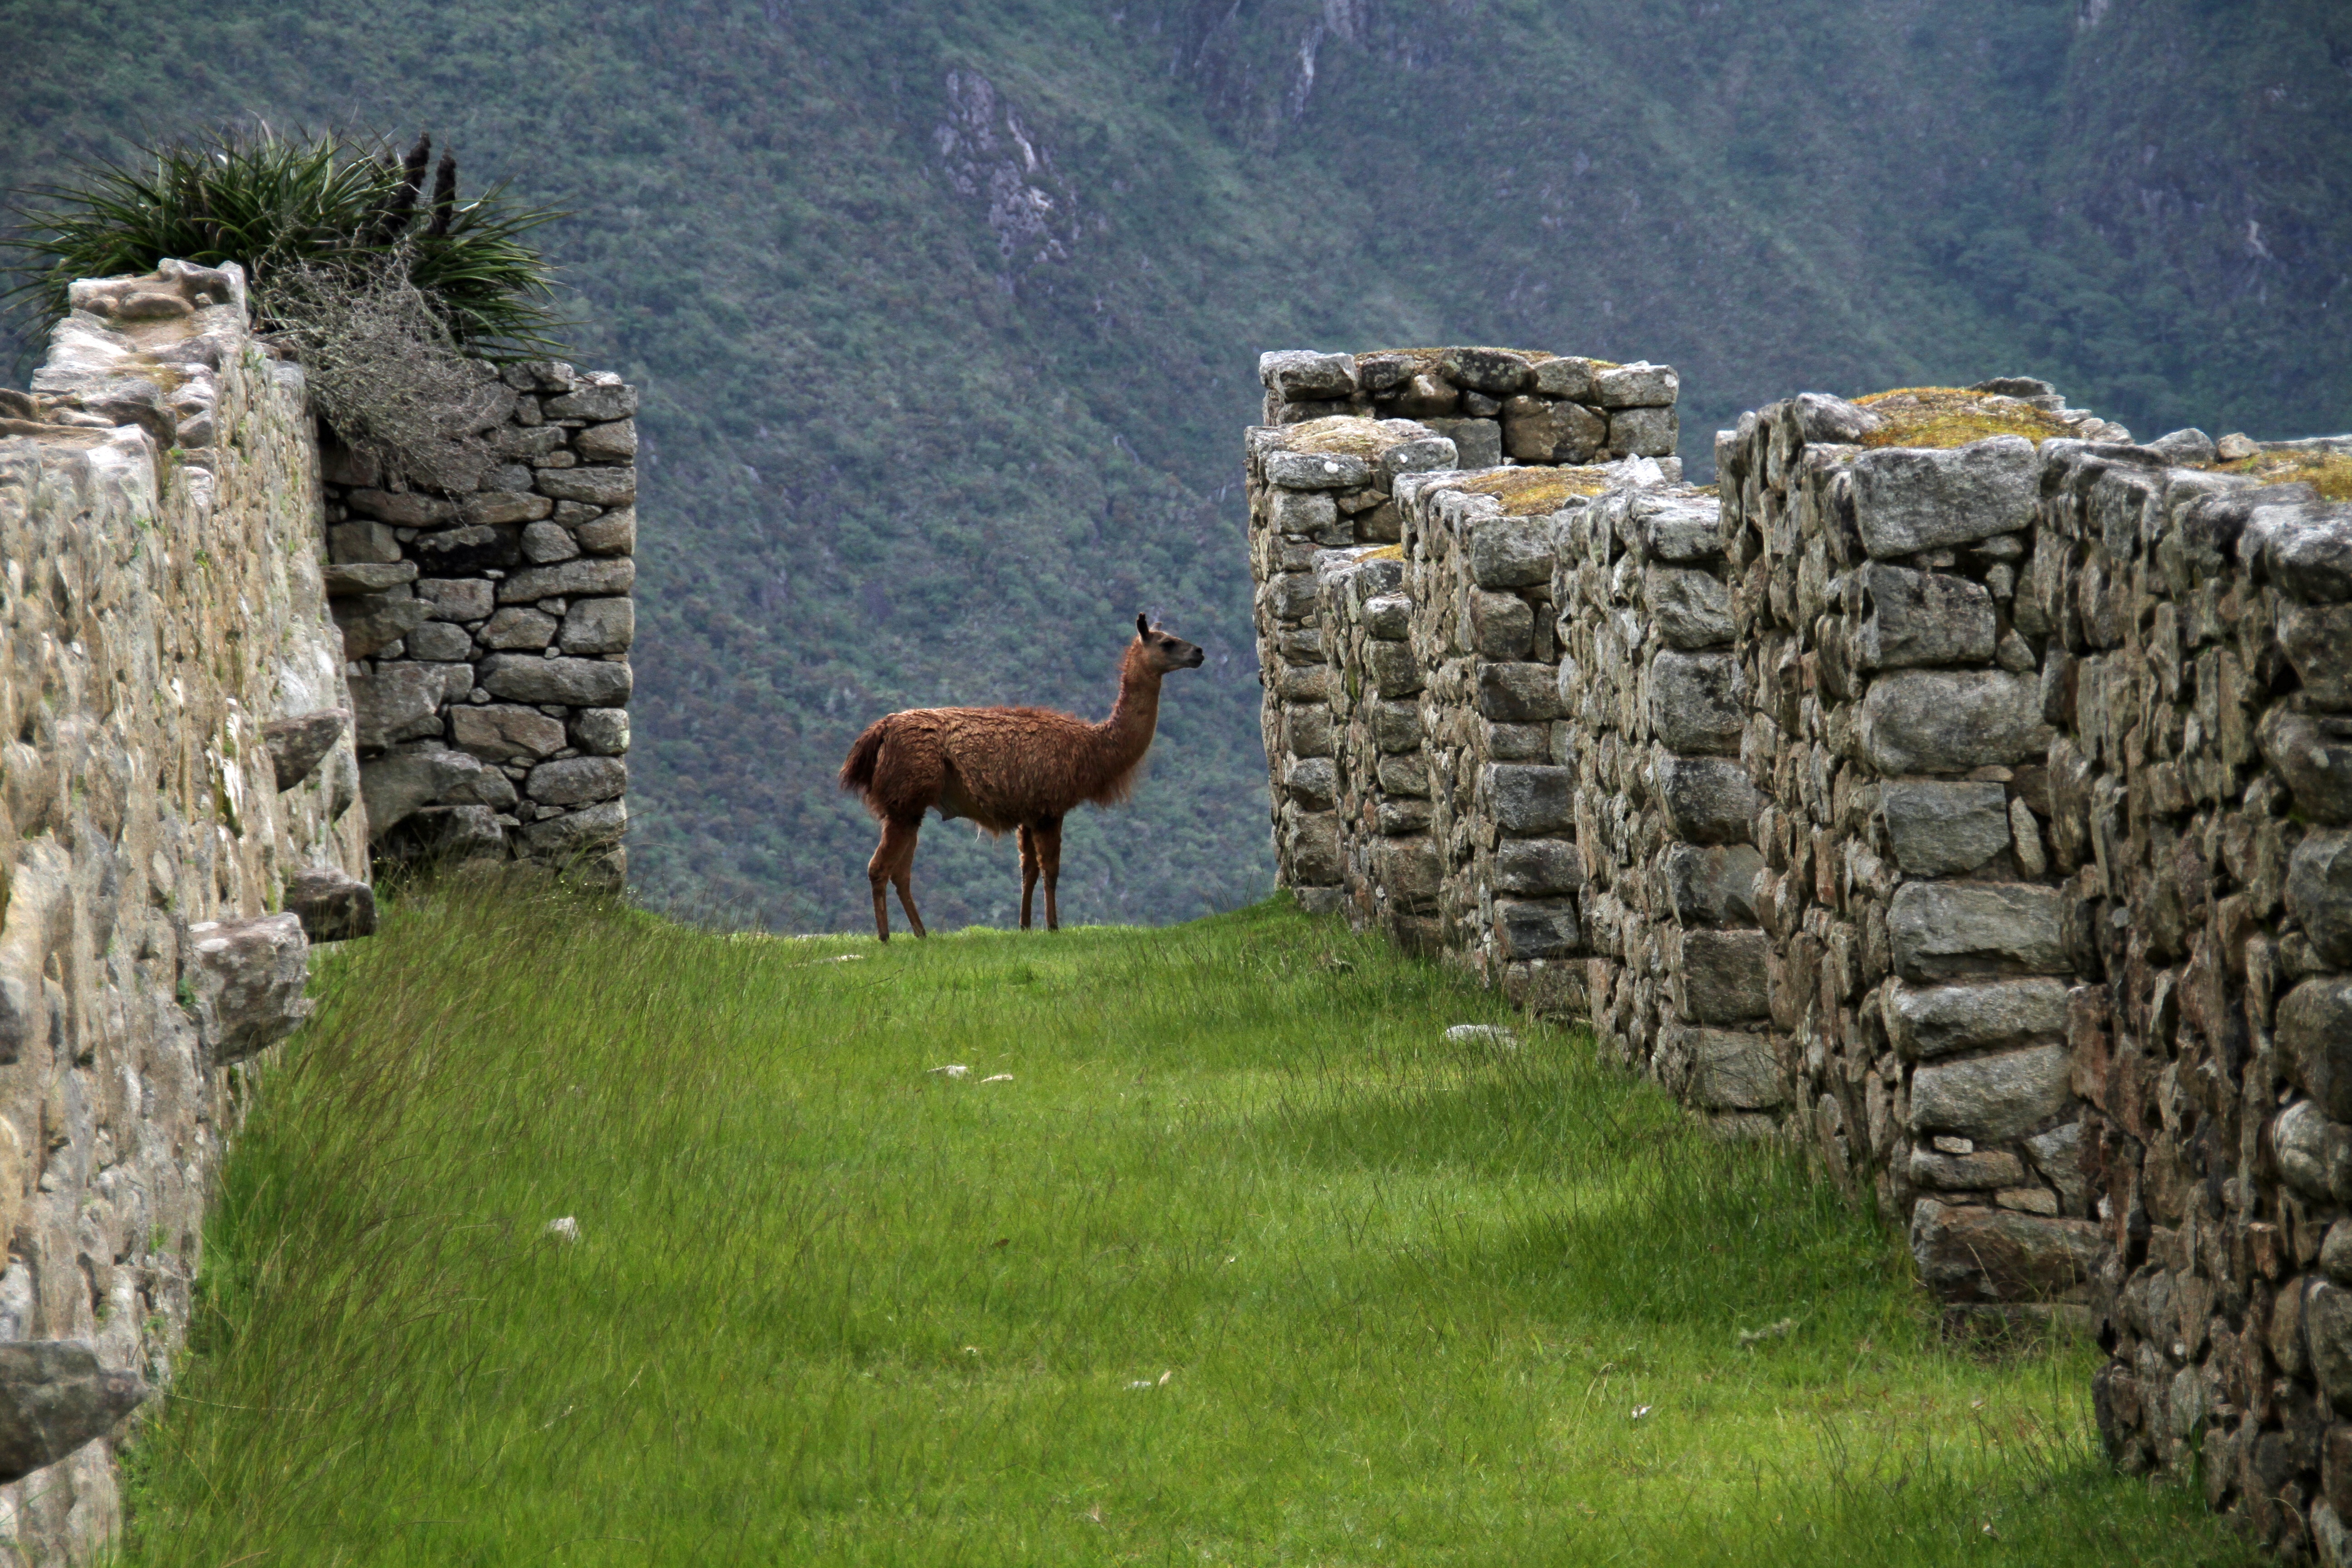
trail, city, tourist, sheep, america, ancient, landmark, historic, tourism, machu picchu, peru, south, terrace, inca, civilization, latin, sheeps, wonder, site, andes, peruvian, cusco, cuzco